The Aviator (2004 film)

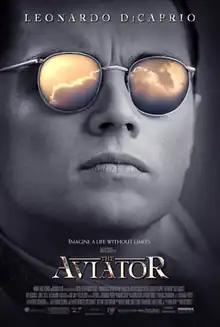
Theatrical release poster

The Aviator is a 2004 epic biographical drama film directed by Martin Scorsese and written by John Logan. It stars Leonardo DiCaprio as Howard Hughes, Cate Blanchett as Katharine Hepburn, and Kate Beckinsale as Ava Gardner. The supporting cast features Ian Holm, John C. Reilly, Alec Baldwin, Jude Law, Gwen Stefani, Kelli Garner, Matt Ross, Willem Dafoe, Alan Alda, and Edward Herrmann.